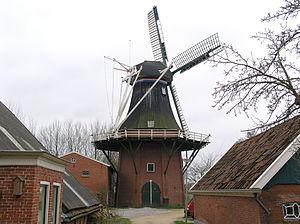
Cet article recense les moulins à vent de la province de Groningue, aux Pays-Bas.